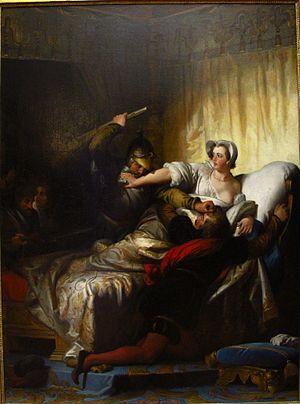
Scène de massacre de la Saint-Barthélemy, dans l’appartement de la reine de Navarre
Alexandre-Évariste Fragonard, né le 26 octobre 1780 à Grasse et mort le 11 novembre 1850 à Paris, est un peintre et sculpteur français de style troubadour.
La Reine Margot est un roman écrit par Alexandre Dumas. Sorti en 1845, il a été publié initialement dans le quotidien La Presse en roman-feuilleton entre le 25 décembre 1844 et le 5 avril 1845. Alexandre Dumas en a tiré un drame du même nom, représenté en 1847. Deux romans font suite à La Reine Margot : La Dame de Monsoreau et Les Quarante-cinq, formant ainsi ce qu'on appelle parfois la « trilogie des Valois ».